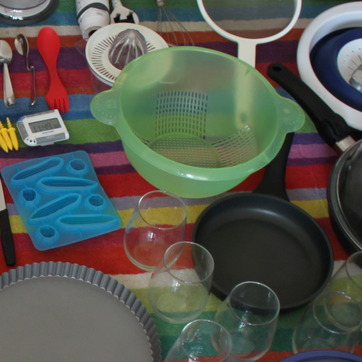
Material: plastic